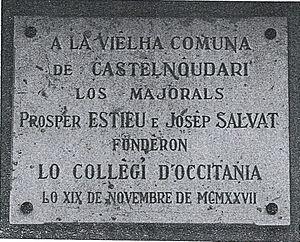
Photographie de la plaque commémorative de la création du Collège d'Occitanie à Castelnaudary Occitan
"Le Collège d'Occitanie, anciennement orthographié ""Colètge d'Occitanía"", et actuellement appelé en occitan ""Collègi d'Occitania"", est une association occitane, fondée le 19 novembre 1927, à Castelnaudary, par Prosper Estieu et Joseph Salvat.